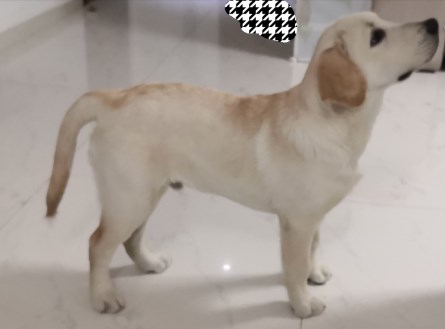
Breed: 3580-n000122-Labrador_retriever